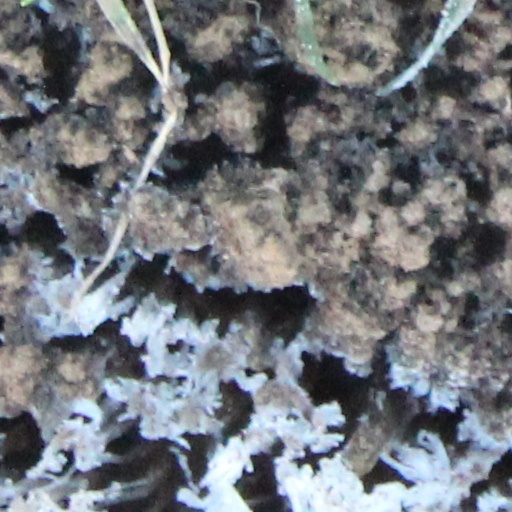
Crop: wheat